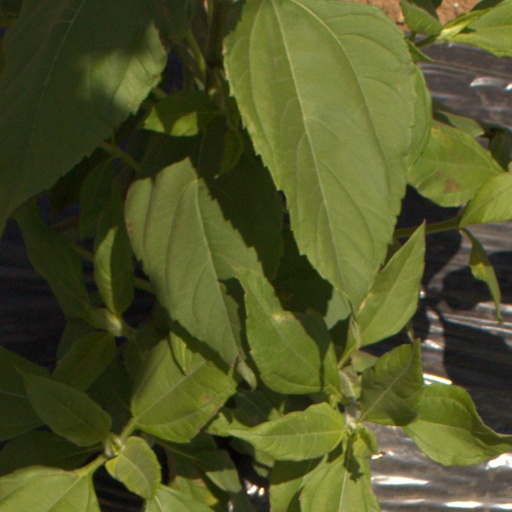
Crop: Jerusalem artichoke